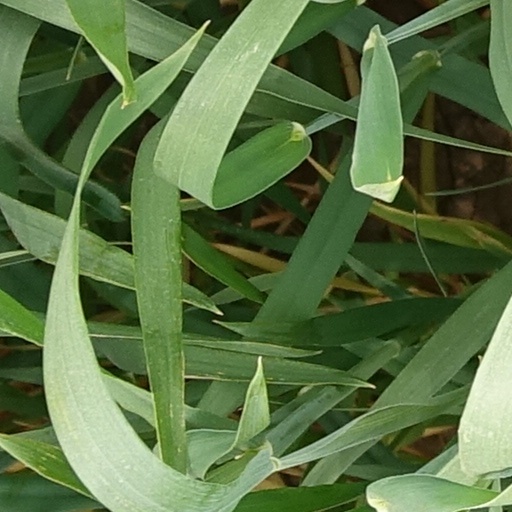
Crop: wheat